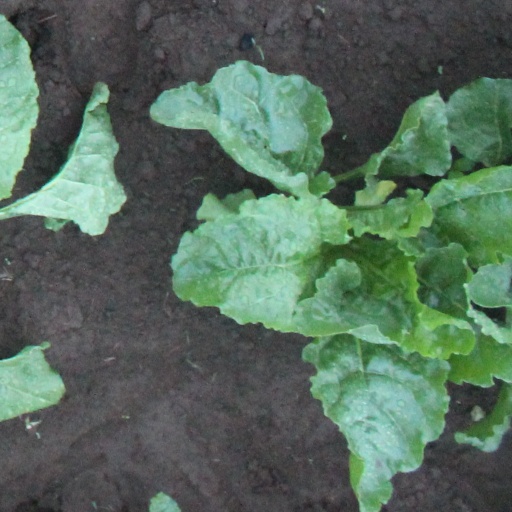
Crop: sugar beet